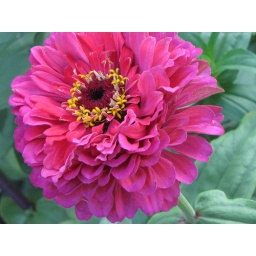
Just a common zinnia but boy do they like growing in the street garden. Nice and hot.